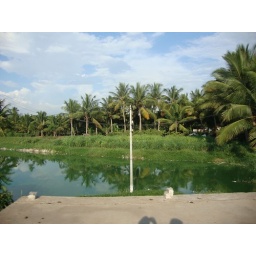
this was on the way to some temple in salem.. we took a rough road to go up the hill top...